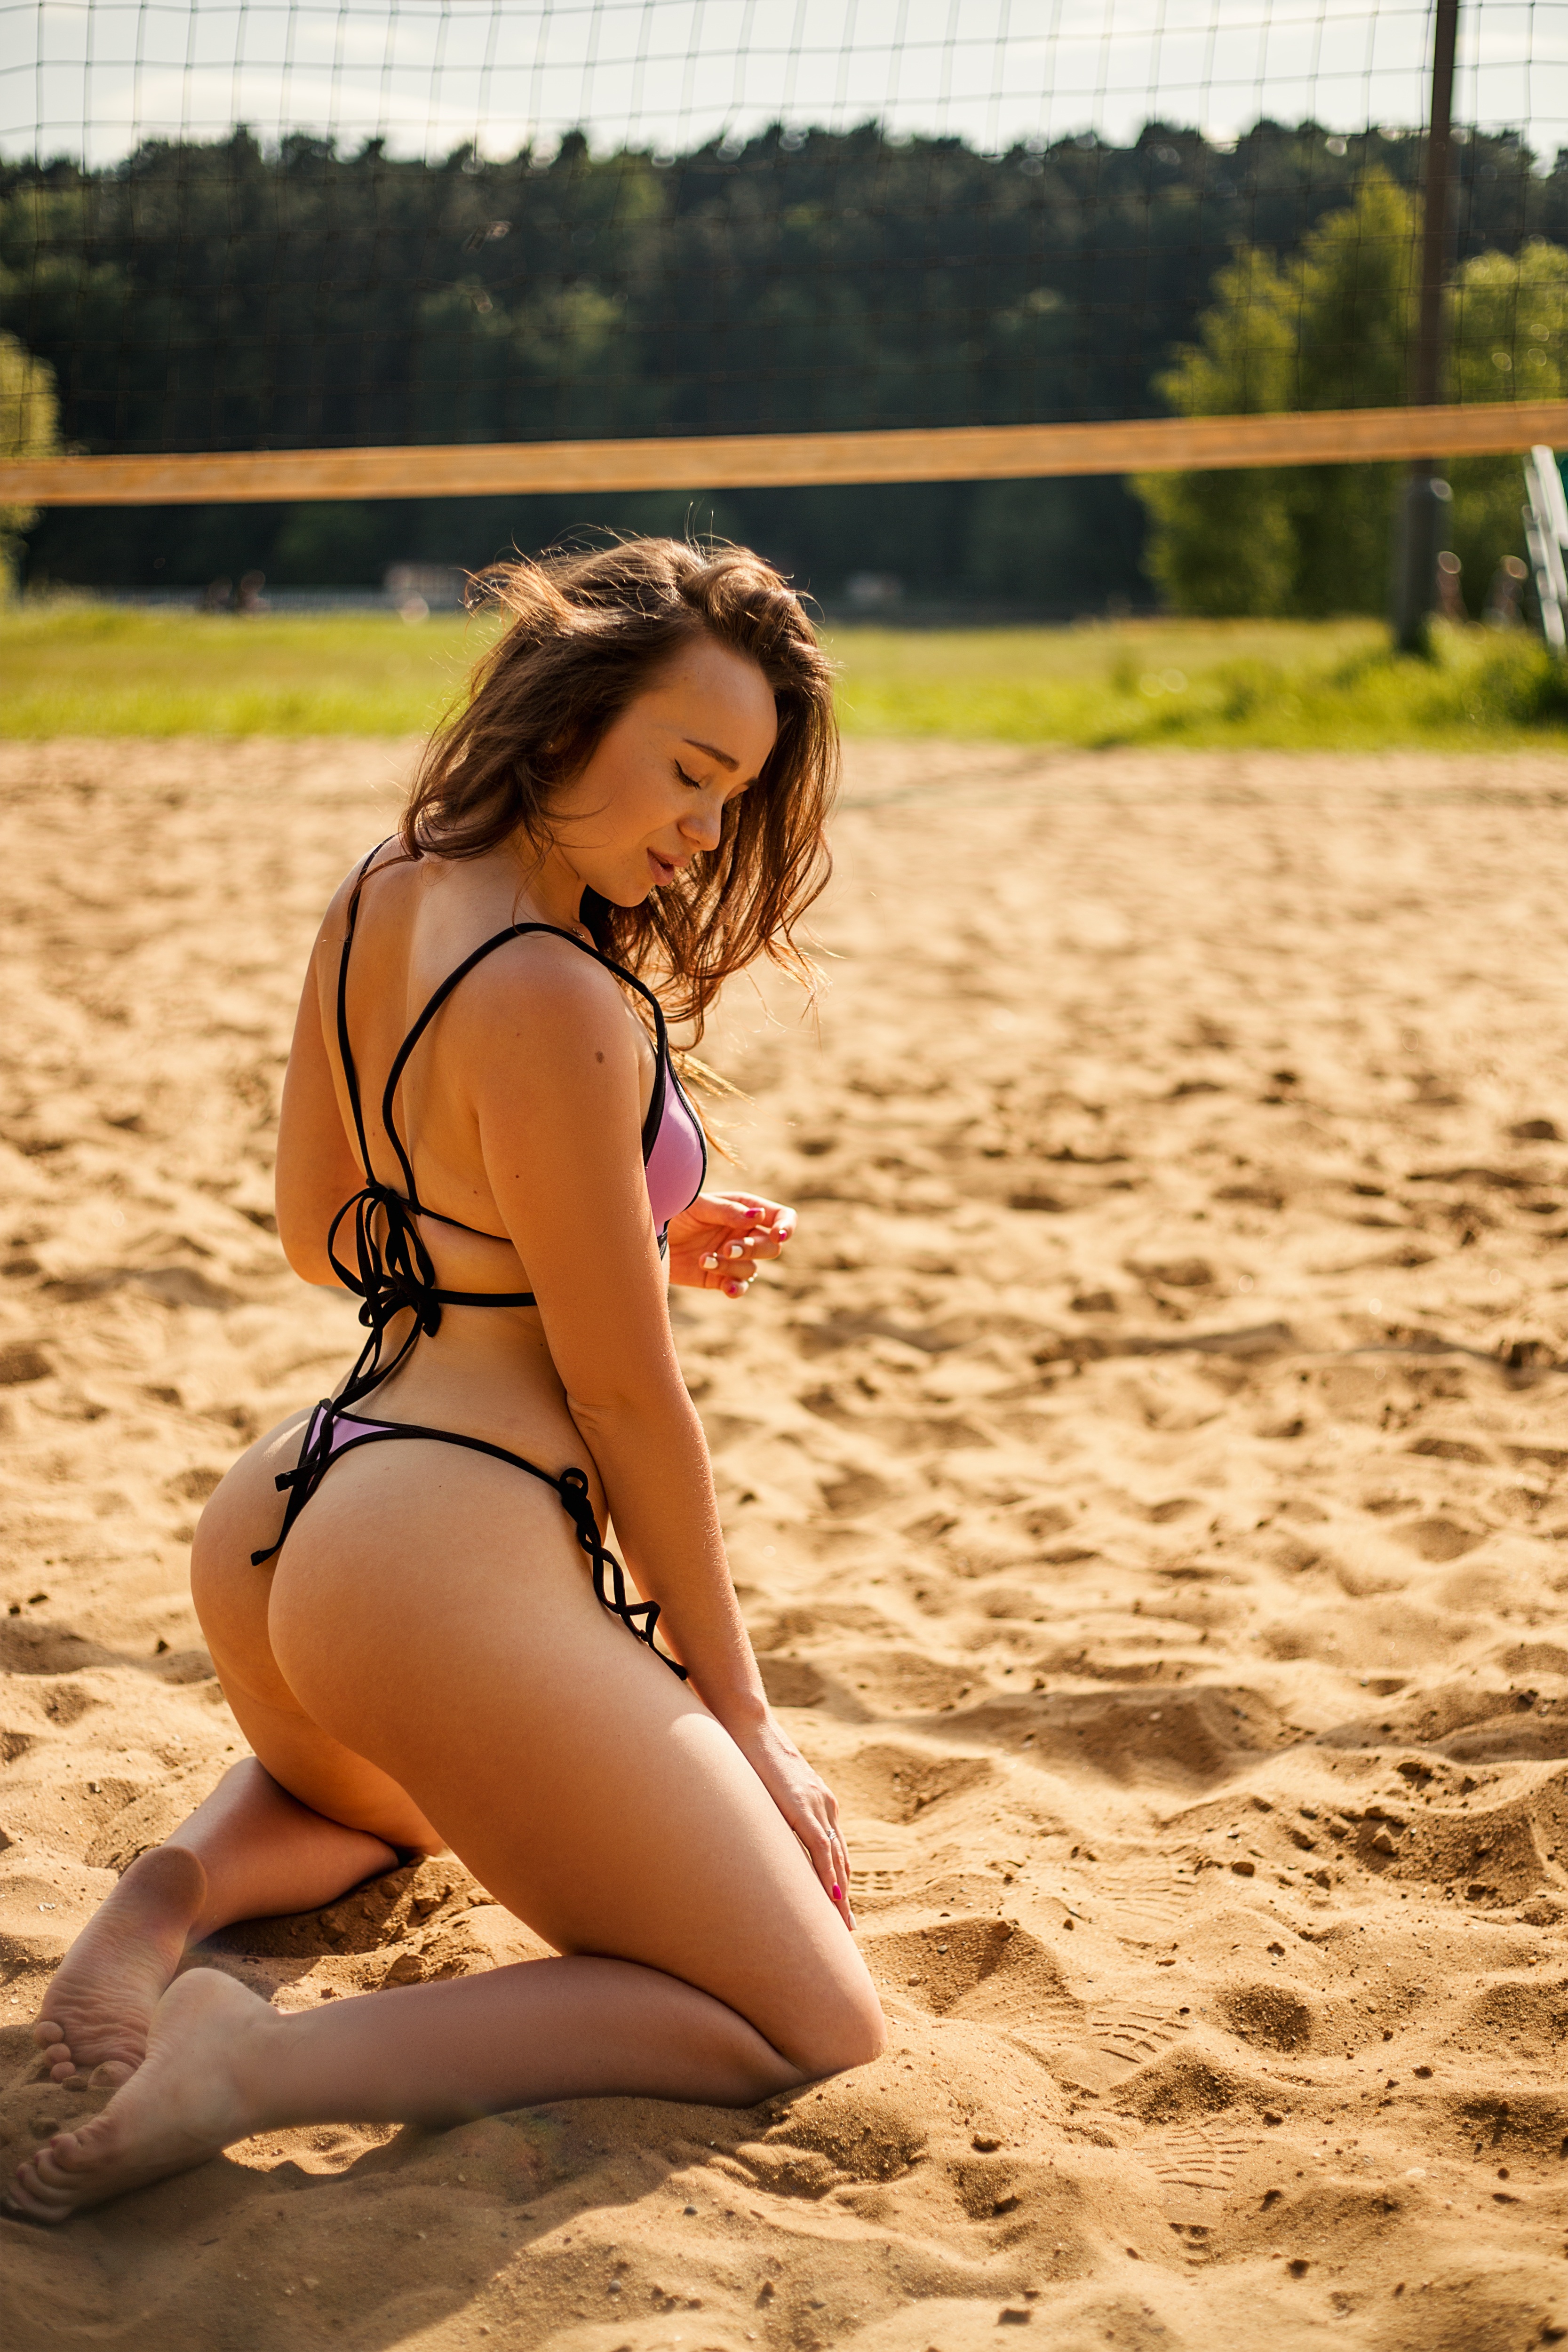
girl, clothing, woman, person, beauty, lady, leg, skin, swimwear, sun tanning, model, beach, sand, photo shoot, human body